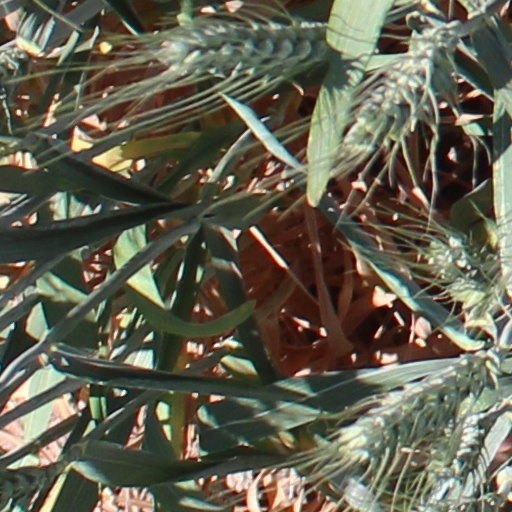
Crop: wheat